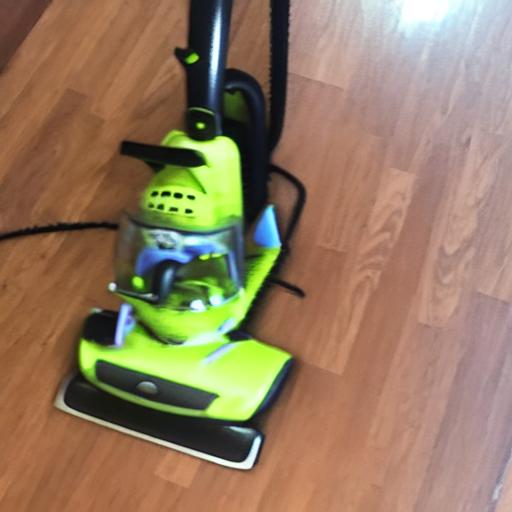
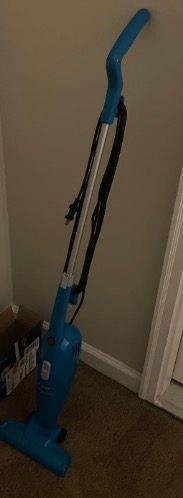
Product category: items_vacuum
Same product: no